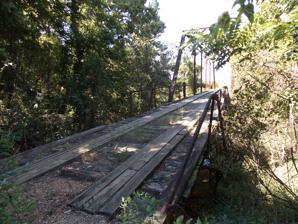
Building: Big Bottom Slough Bridge
Country: United States of America
Year built: 1909
United States historic place Big Bottom Slough Bridge U.S. National Register of Historic Places Location in Arkansas Show map of Arkansas Location in United States Show map of the United States Nearest city Magness, Arkansas Coordinates 35°40′13″N 91°28′38″W / 35.67028°N 91.47722°W / 35.67028; -91.47722 Area less than one acre Built 1909 ( 1909 ) Architectural style Pratt through truss MPS Historic Bridges of Arkansas MPS NRHP reference No. 04001042 Added to NRHP September 24, 2004 The Big Bottom Slough Bridge is a historic bridge in rural eastern Independence County, Arkansas . Now closed to traffic, it formerly carried Padgett Island Road across Big Bottom Slough about 2.5 miles (4.0 km) south of Magness . It is a pin-connected Pratt through truss structure, with a span of 110 feet (34 m) and a total structure length of 192 feet (59 m). The bridge was built in 1909, and is the only bridge of its type in the area. The bridge was listed on the National Register of Historic Places in 2004, as "Big Botton Slough Bridge". See also List of bridges documented by the Historic American Engineering Record in Arkansas List of bridges on the National Register of Historic Places in Arkansas National Register of Historic Places listings in Independence County, Arkansas References